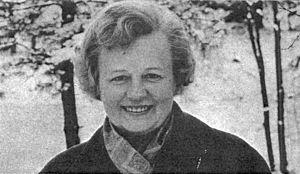
Säde Eila Talvikki Pennanen, née le 8 février 1916, à Tampere et morte le 23 janvier 1994, à Tampere, est une femme de lettres finlandaise, romancière, critique littéraire, essayiste et traductrice. Critique littéraire pendant 40 ans, elle a publié une vingtaine de romans et un certain nombre de nouvelles et traduit une centaine d'ouvrages.